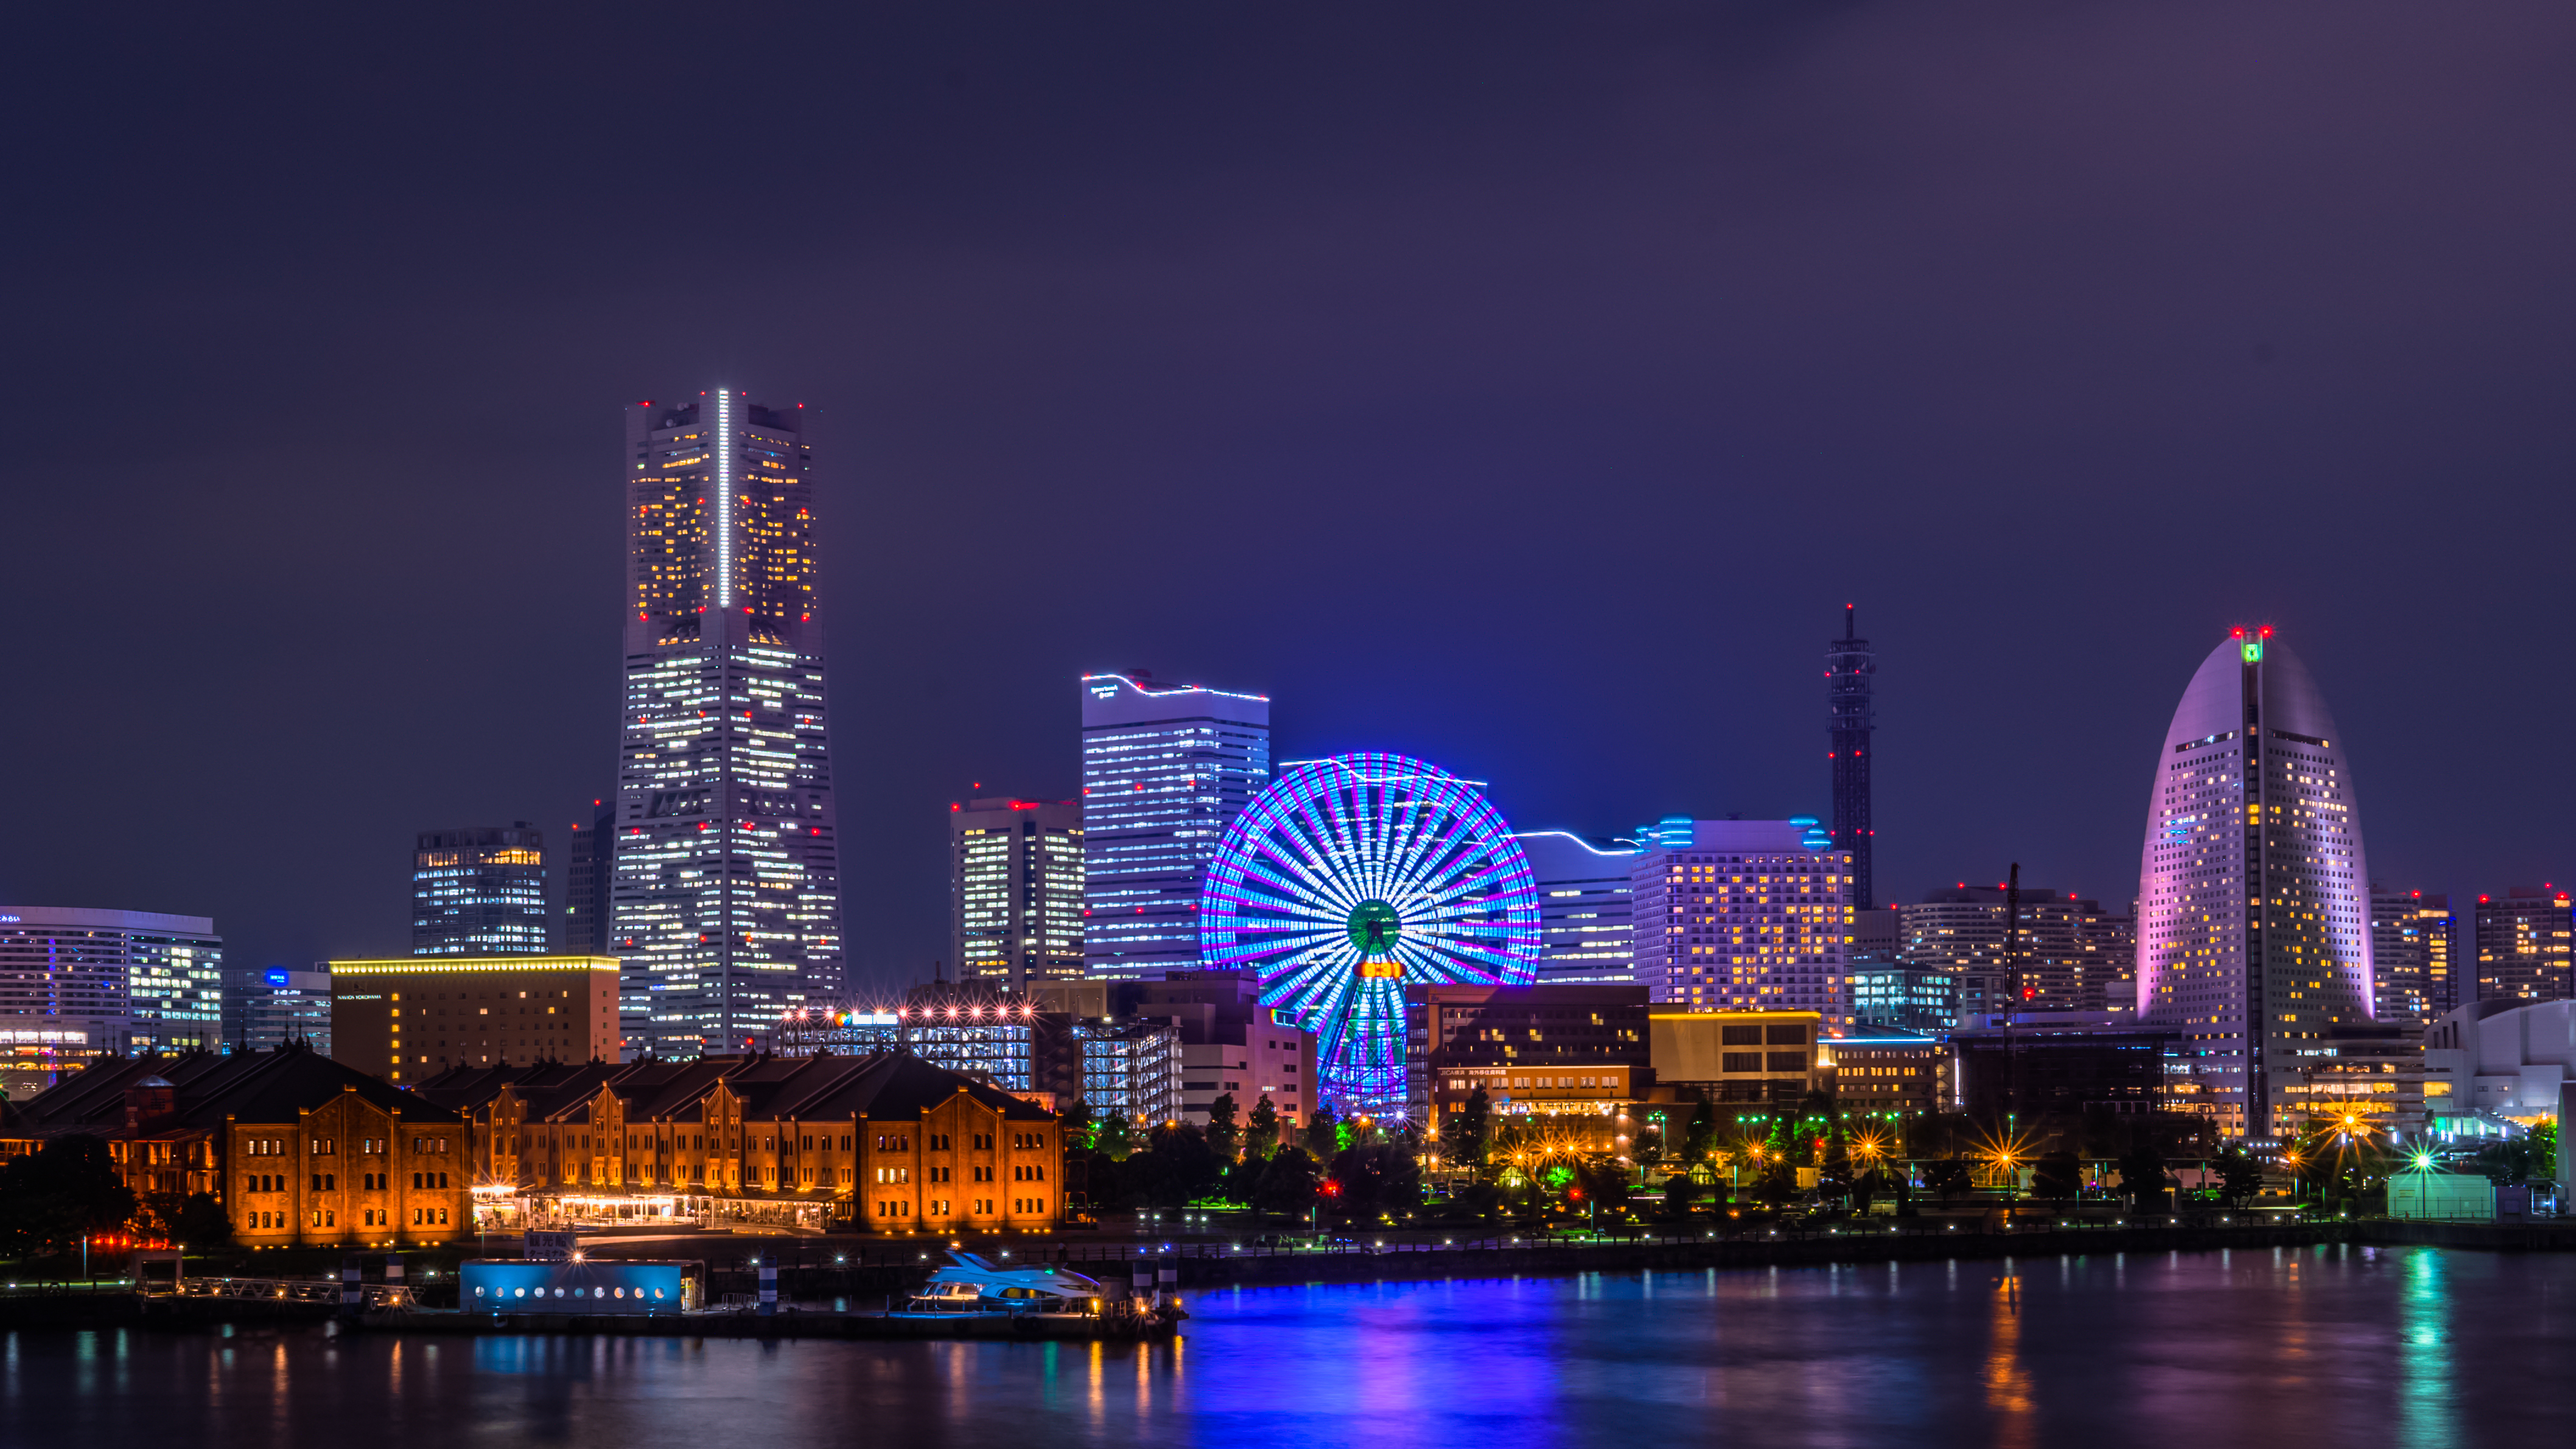
horizon, skyline, night, city, skyscraper, cityscape, downtown, dusk, evening, reflection, landmark, tower block, nightphotography, sony, longexposure, yokohama, ilce7m2, nightview, fe35mmf28za, miniatomirai, fe3528z, metropolis, urban area, geographical feature, human settlement, metropolitan area